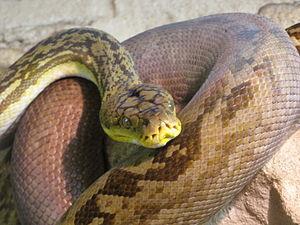
Le Python de Timor est une espèce de serpents de la famille des Pythonidae.